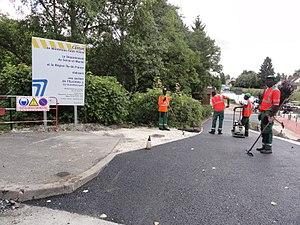
Moret-sur-Loing Véloroute Eurovélo 3 en construction août 2017
Moret-sur-Loing est une ancienne commune française située dans le département de Seine-et-Marne en région Île-de-France.
L’EuroVelo 3, également dénommée « la route des pèlerins », est une véloroute EuroVelo faisant partie d’un programme d’aménagement de voie cyclable à l’échelle européenne. Longue de 5 122 km, elle relie Trondheim à Saint-Jacques-de-Compostelle. L’itinéraire traverse ainsi l'Europe du nord au sud-ouest en passant successivement par sept pays, la Norvège, la Suède, le Danemark, l'Allemagne, la Belgique, la France et l'Espagne.